Meg Crofton

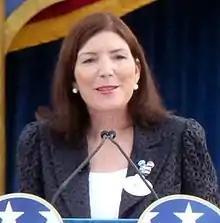
Crofton at the Magic Kingdom in July 2009

Meg Gilbert Crofton (born Mary Elizabeth Gilbert in 1953) is an American businesswoman, who served as president of Walt Disney Parks & Resorts in the United States and France. She was named to the position on August 7, 2006, replacing Al Weiss, who had been promoted to president of worldwide operations for Walt Disney Parks and Resorts in November 2005.